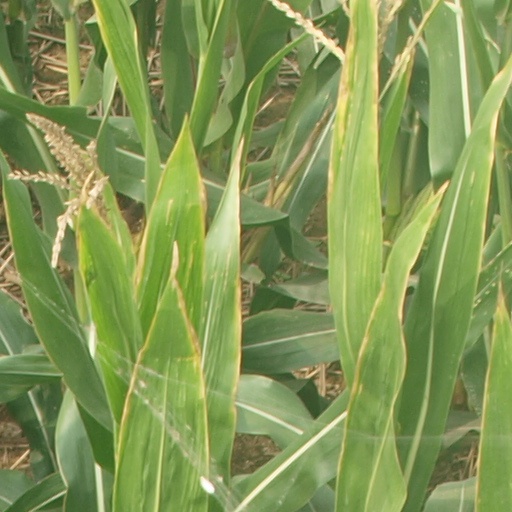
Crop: maize; corn